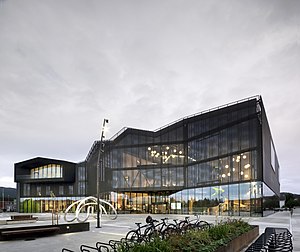
Betongtavlen / Liste over prisvindere
"Betongtavlen er en norsk arkitekturpris, som gives til et bygningsværk i Norge, ""hvor beton er anvendt på en miljømæssig, æstetisk og teknisk fremragende måde."" Prisen uddeles af Norske arkitekters landsforbund og Norsk Betongforening og tildeles efter indstilling af en komité bestående af to medlemmer udnævnt af NAL og tre udnævnt af NB.